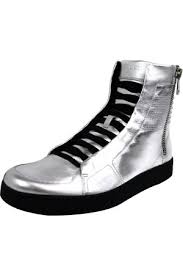
Label: Sneaker